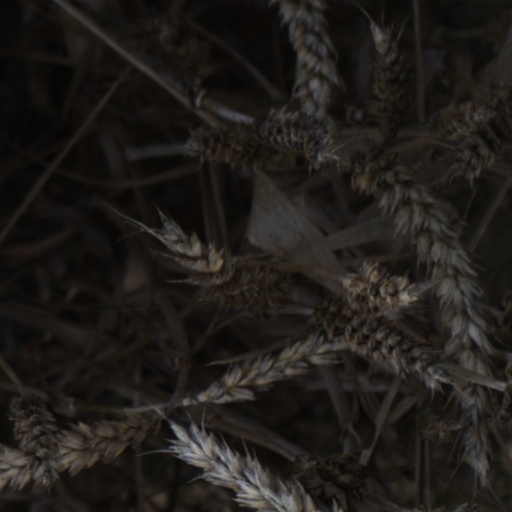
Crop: wheat